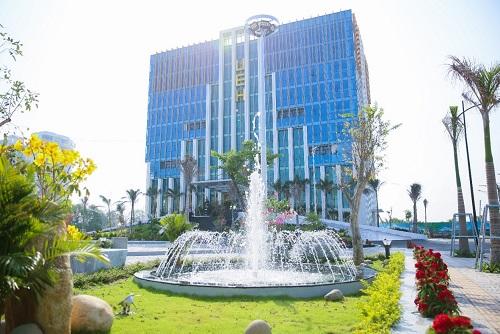
phía trước tòa nhà được xây dựng thêm đài phun nước để trang trí